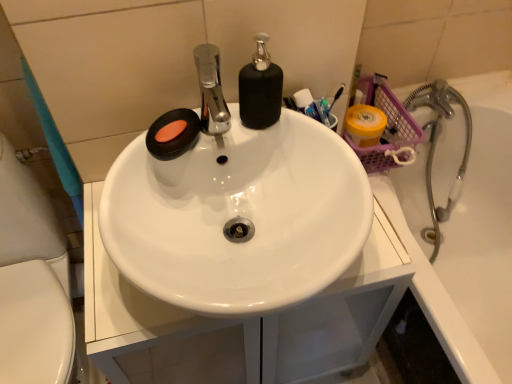
Question: In the image, there is a white glossy sink at center. From a real-world perspective, locate several spots within the free region under white glossy sink at center. Your answer should be formatted as a list of tuples, i.e. [(x1, y1)], where each tuple contains the x and y coordinates of a point satisfying the conditions above. The coordinates should be between 0 and 1, indicating the normalized pixel locations of the points in the image.
Answer: [(0.450, 0.832)]